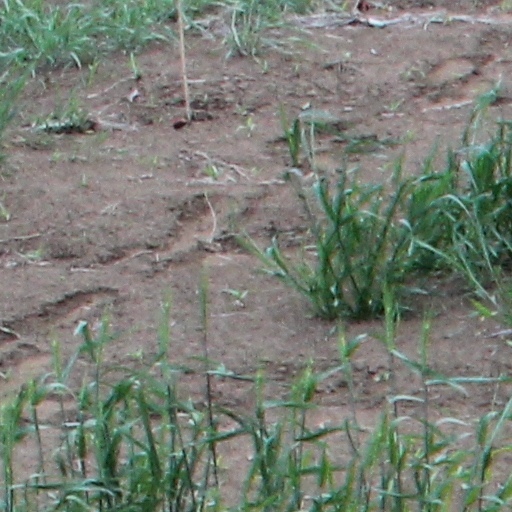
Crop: wheat